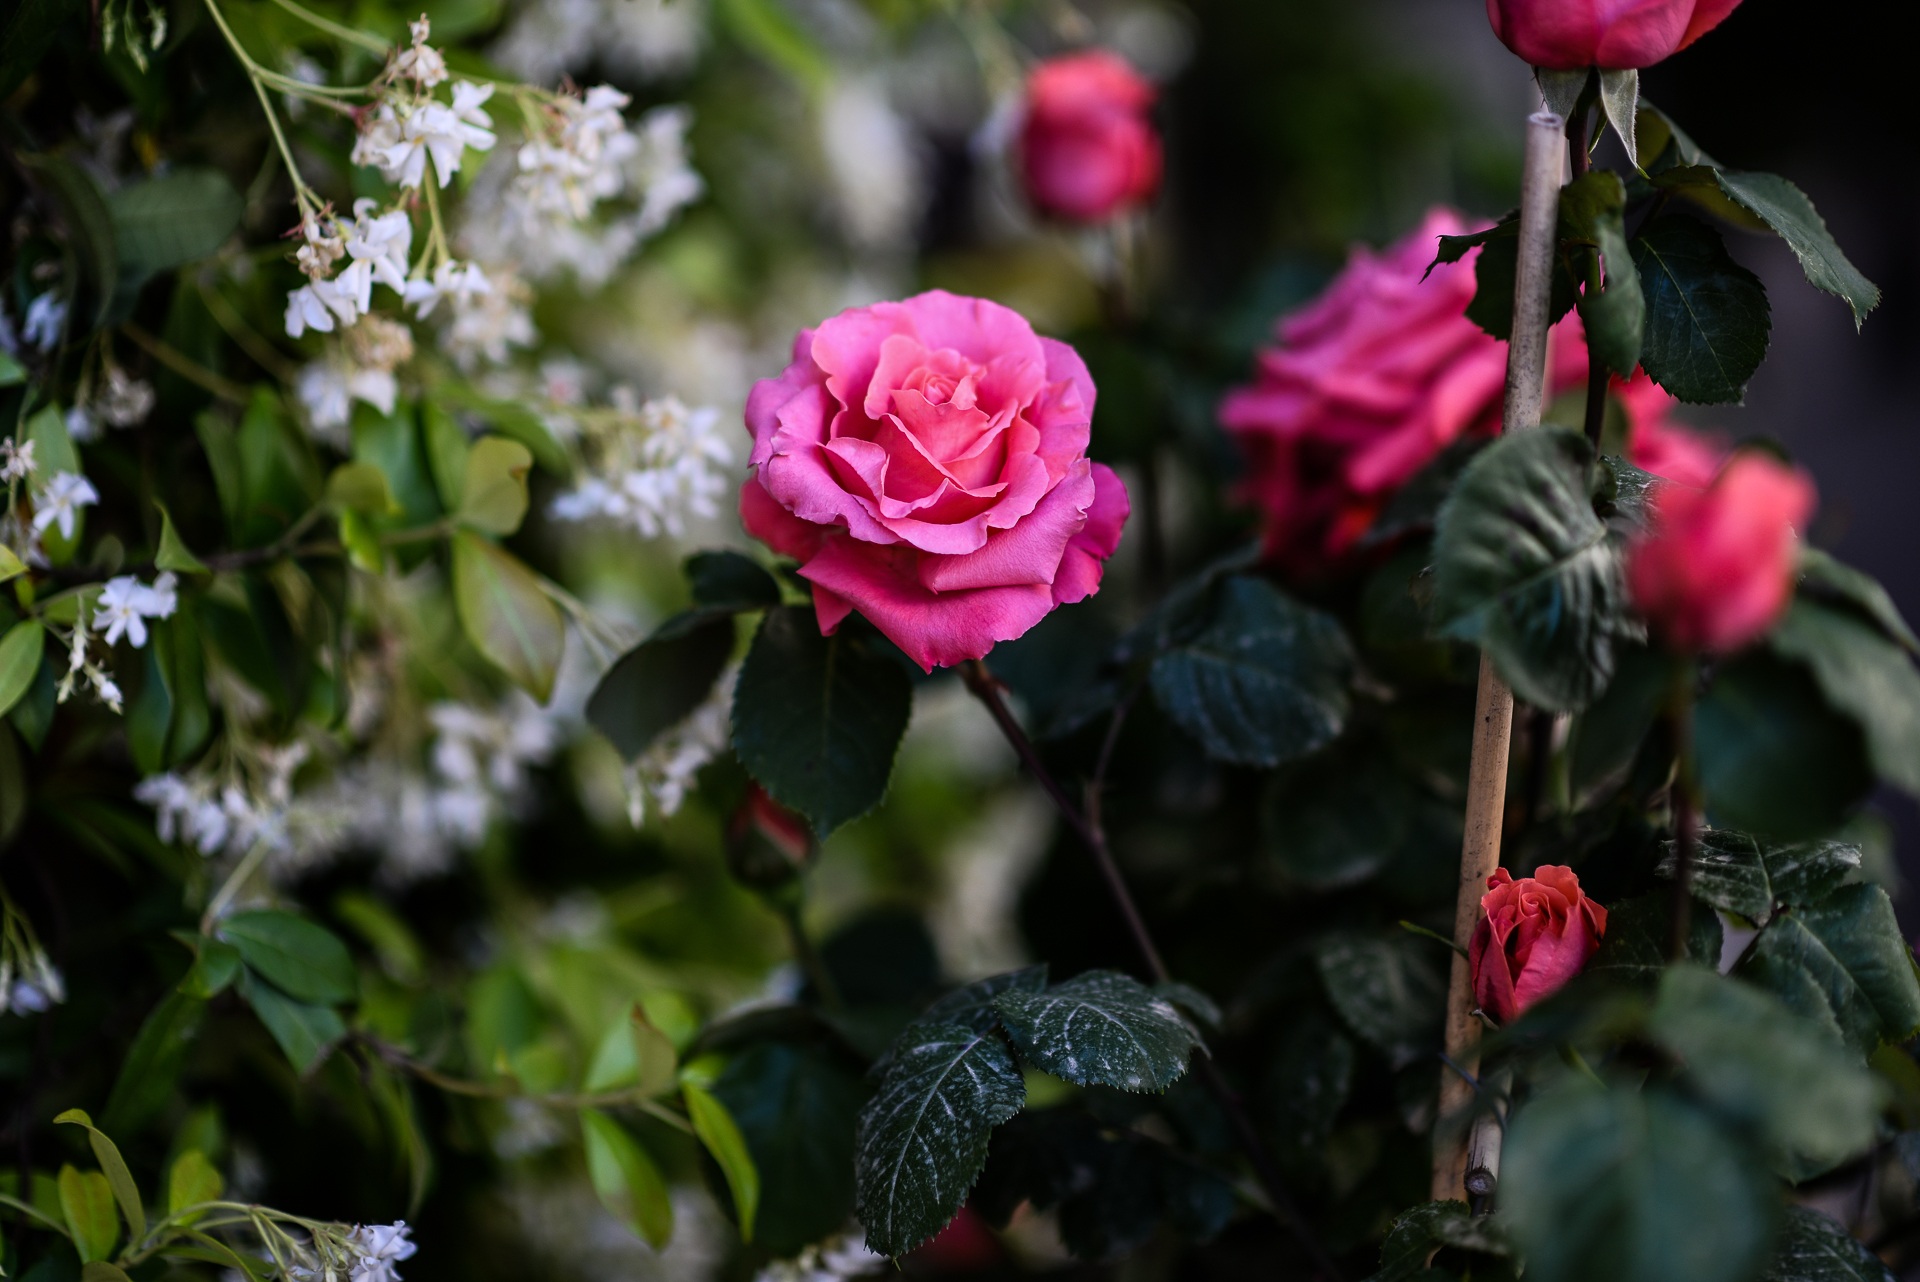
nature, branch, blossom, plant, white, leaf, flower, petal, bloom, bush, rose, spring, green, garden, pink, flora, flowers, roses, cool image, shrub, pink rose, cool photo, floribunda, flowering plant, garden roses, rose family, flower shop, china rose, plant stem, rosa centifolia, rose order, camellia sasanqua, japanese camellia, rosa wichuraiana, white shrub